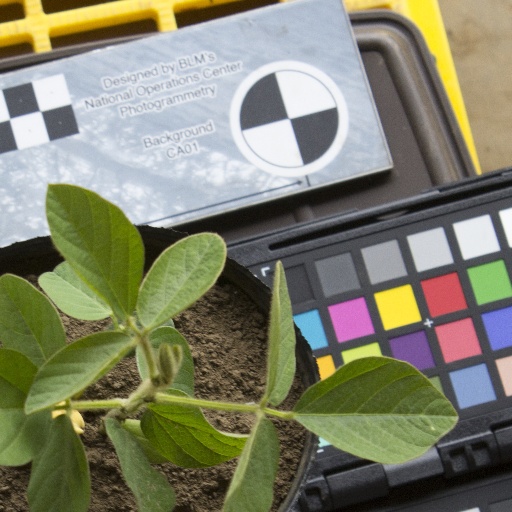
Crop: soybean